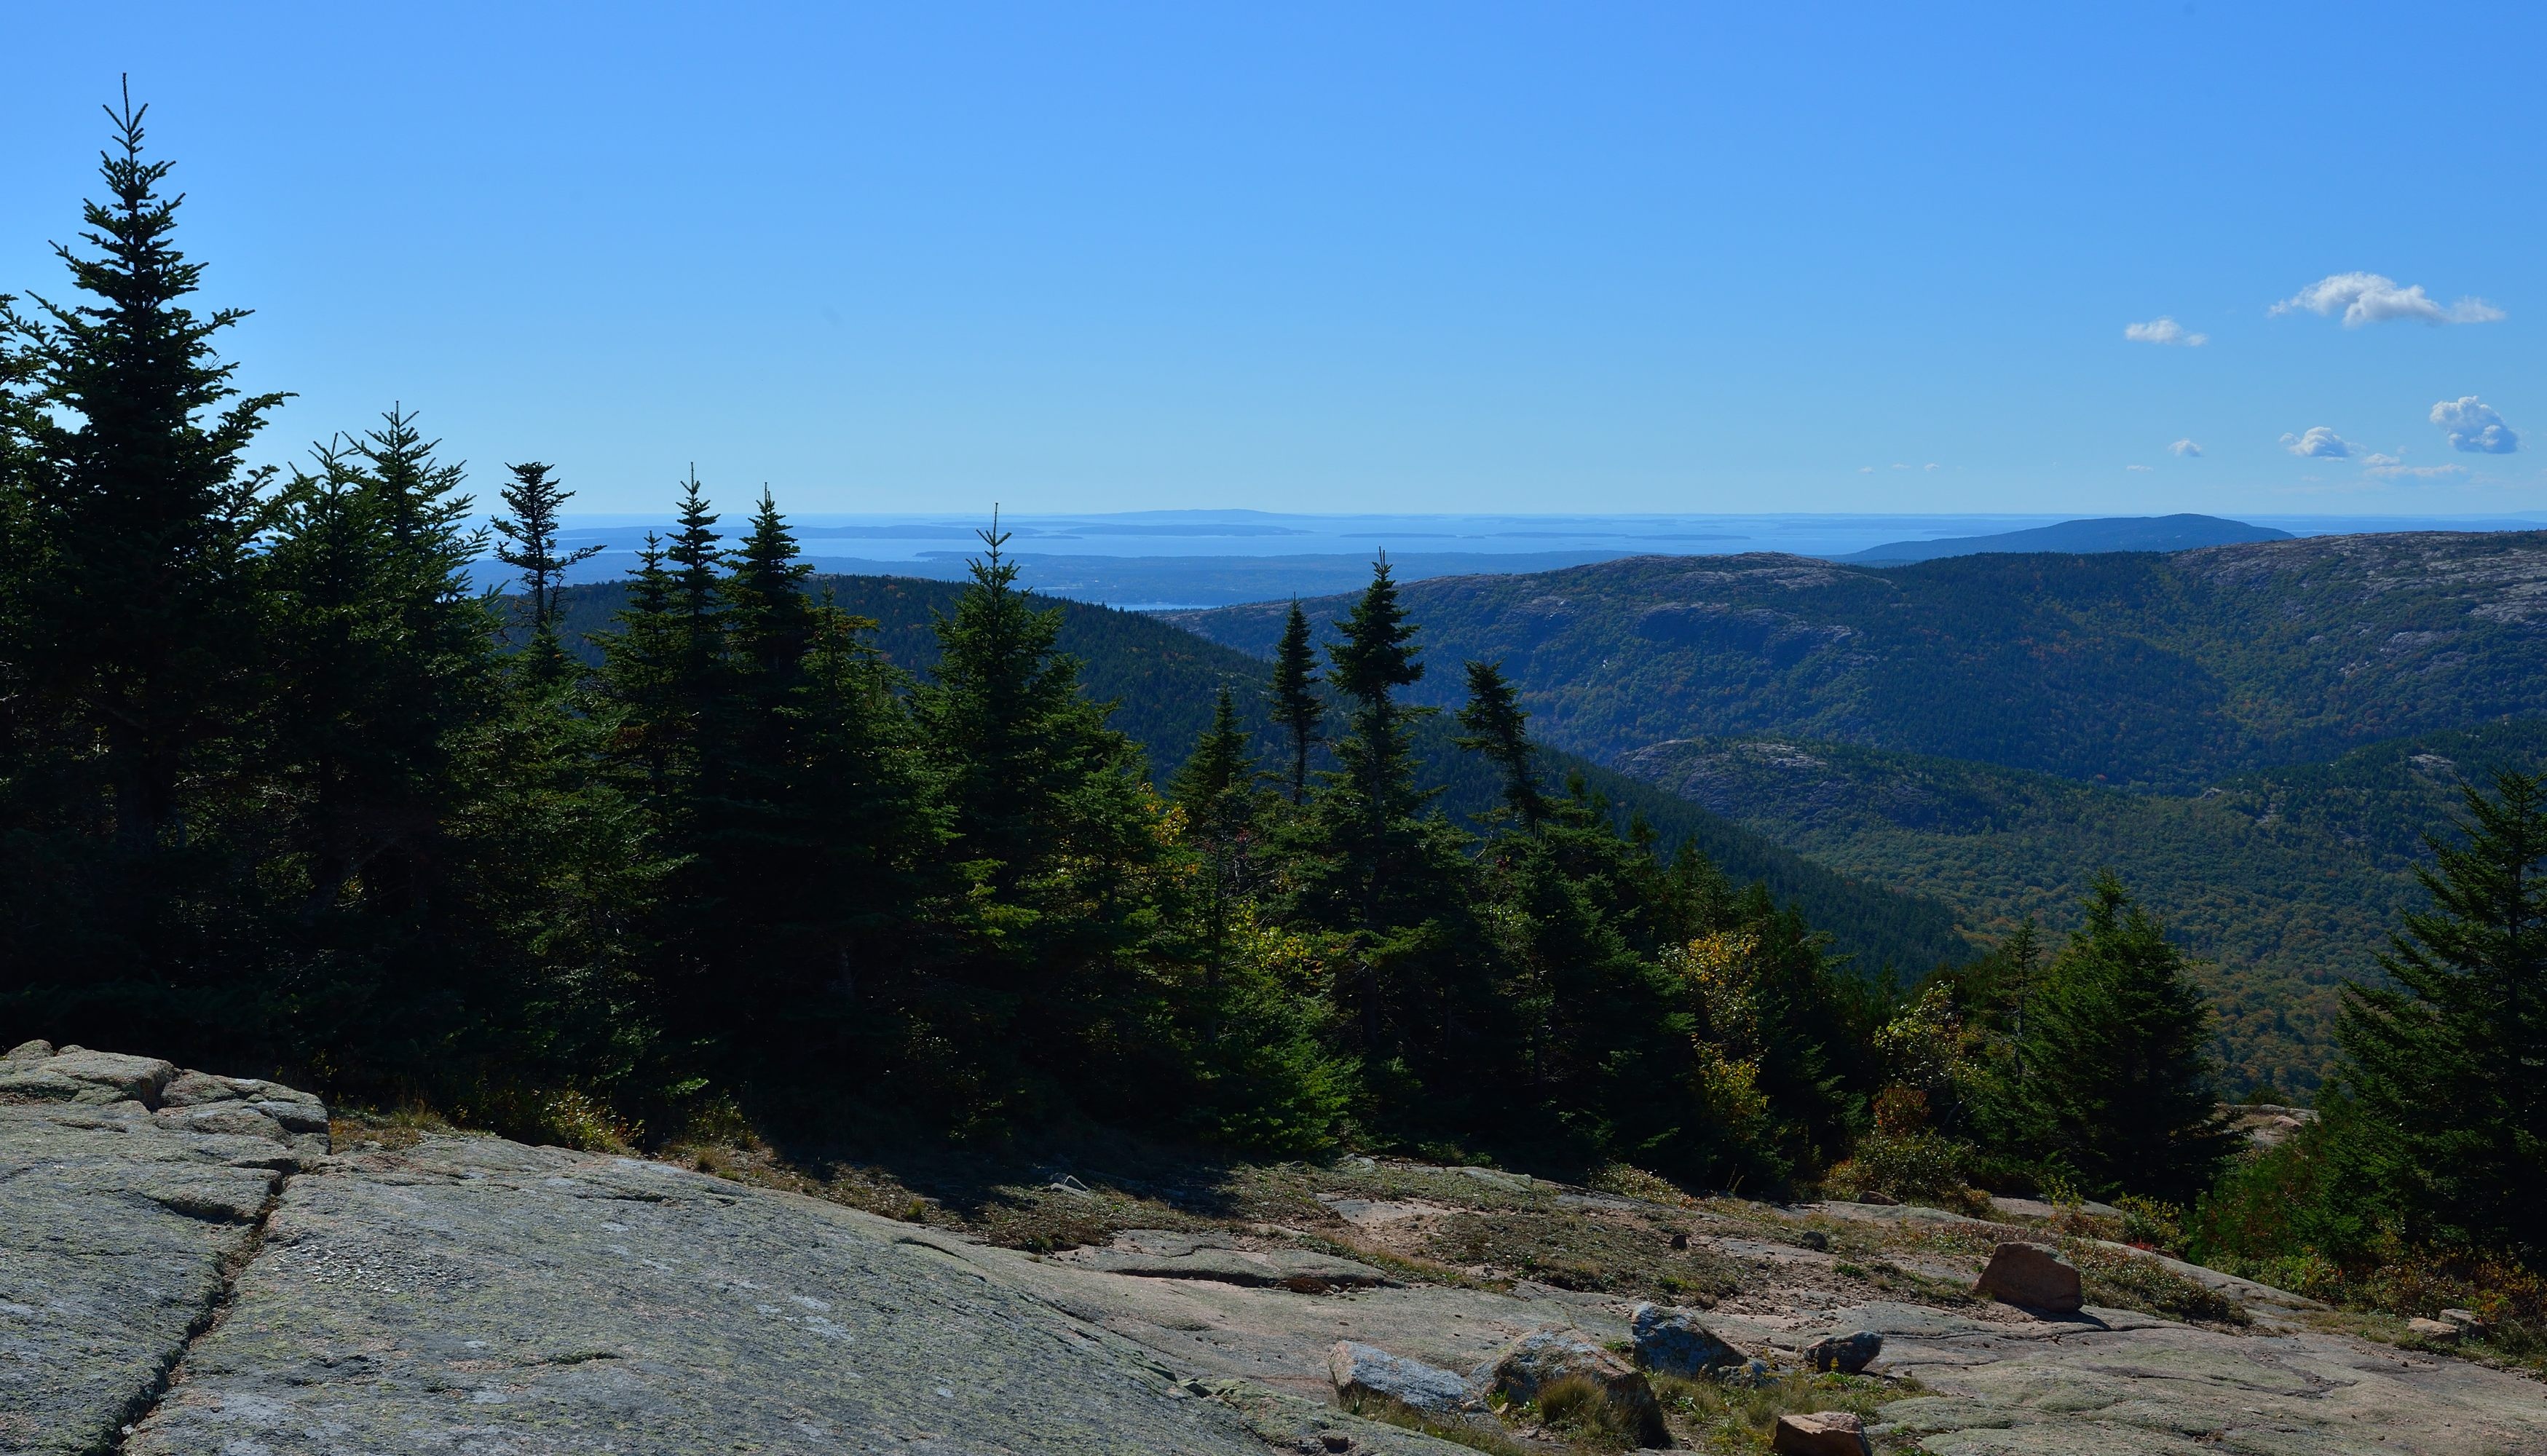
landscape, outdoor, wilderness, walking, mountain, hiking, trail, lake, adventure, valley, mountain range, usa, national park, ridge, plateau, fell, maine, landform, mountain pass, acadia, mountainous landforms